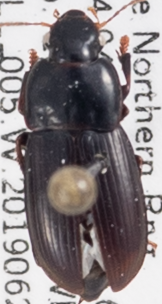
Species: Harpalus opacipennis
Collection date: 2019-06-26
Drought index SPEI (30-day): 0.156
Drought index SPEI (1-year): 0.072
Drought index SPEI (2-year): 1.22